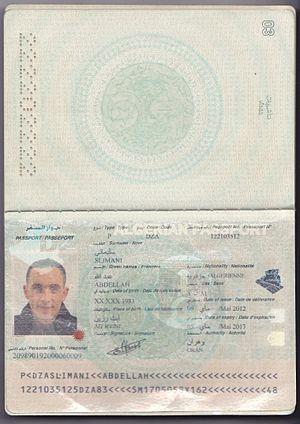
passeport biométrique algérien
Le passeport algérien est un document de voyage international délivré aux ressortissants algériens, et qui peut aussi servir de preuve de la nationalité algérienne. Il est délivré exclusivement par l'État algérien et ses représentations à l'étranger. Sa durée de validité est de dix ans depuis mars 2014.